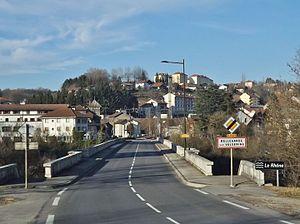
Vue du Pont de Savoie sur le Rhône, à son entrée dans la commune de Bellegarde-sur-Valserine dans l'Ain.
La liste des ponts de Bellegarde-sur-Valserine dresse la liste des ponts, en particulier ceux franchissant le Rhône ou la Valserine, situés à Bellegarde-sur-Valserine, dans l'Ain.
Le pont de Savoie ou pont-route de Bellegarde est un viaduc routier qui relie Bellegarde-sur-Valserine, du lieu-dit Pertes du Rhône dans l'Ain, à Éloise, lieu-dit Barmezas en Haute-Savoie. C'est un pont en arc utilisé pour le transport routier sur la RD 1508.